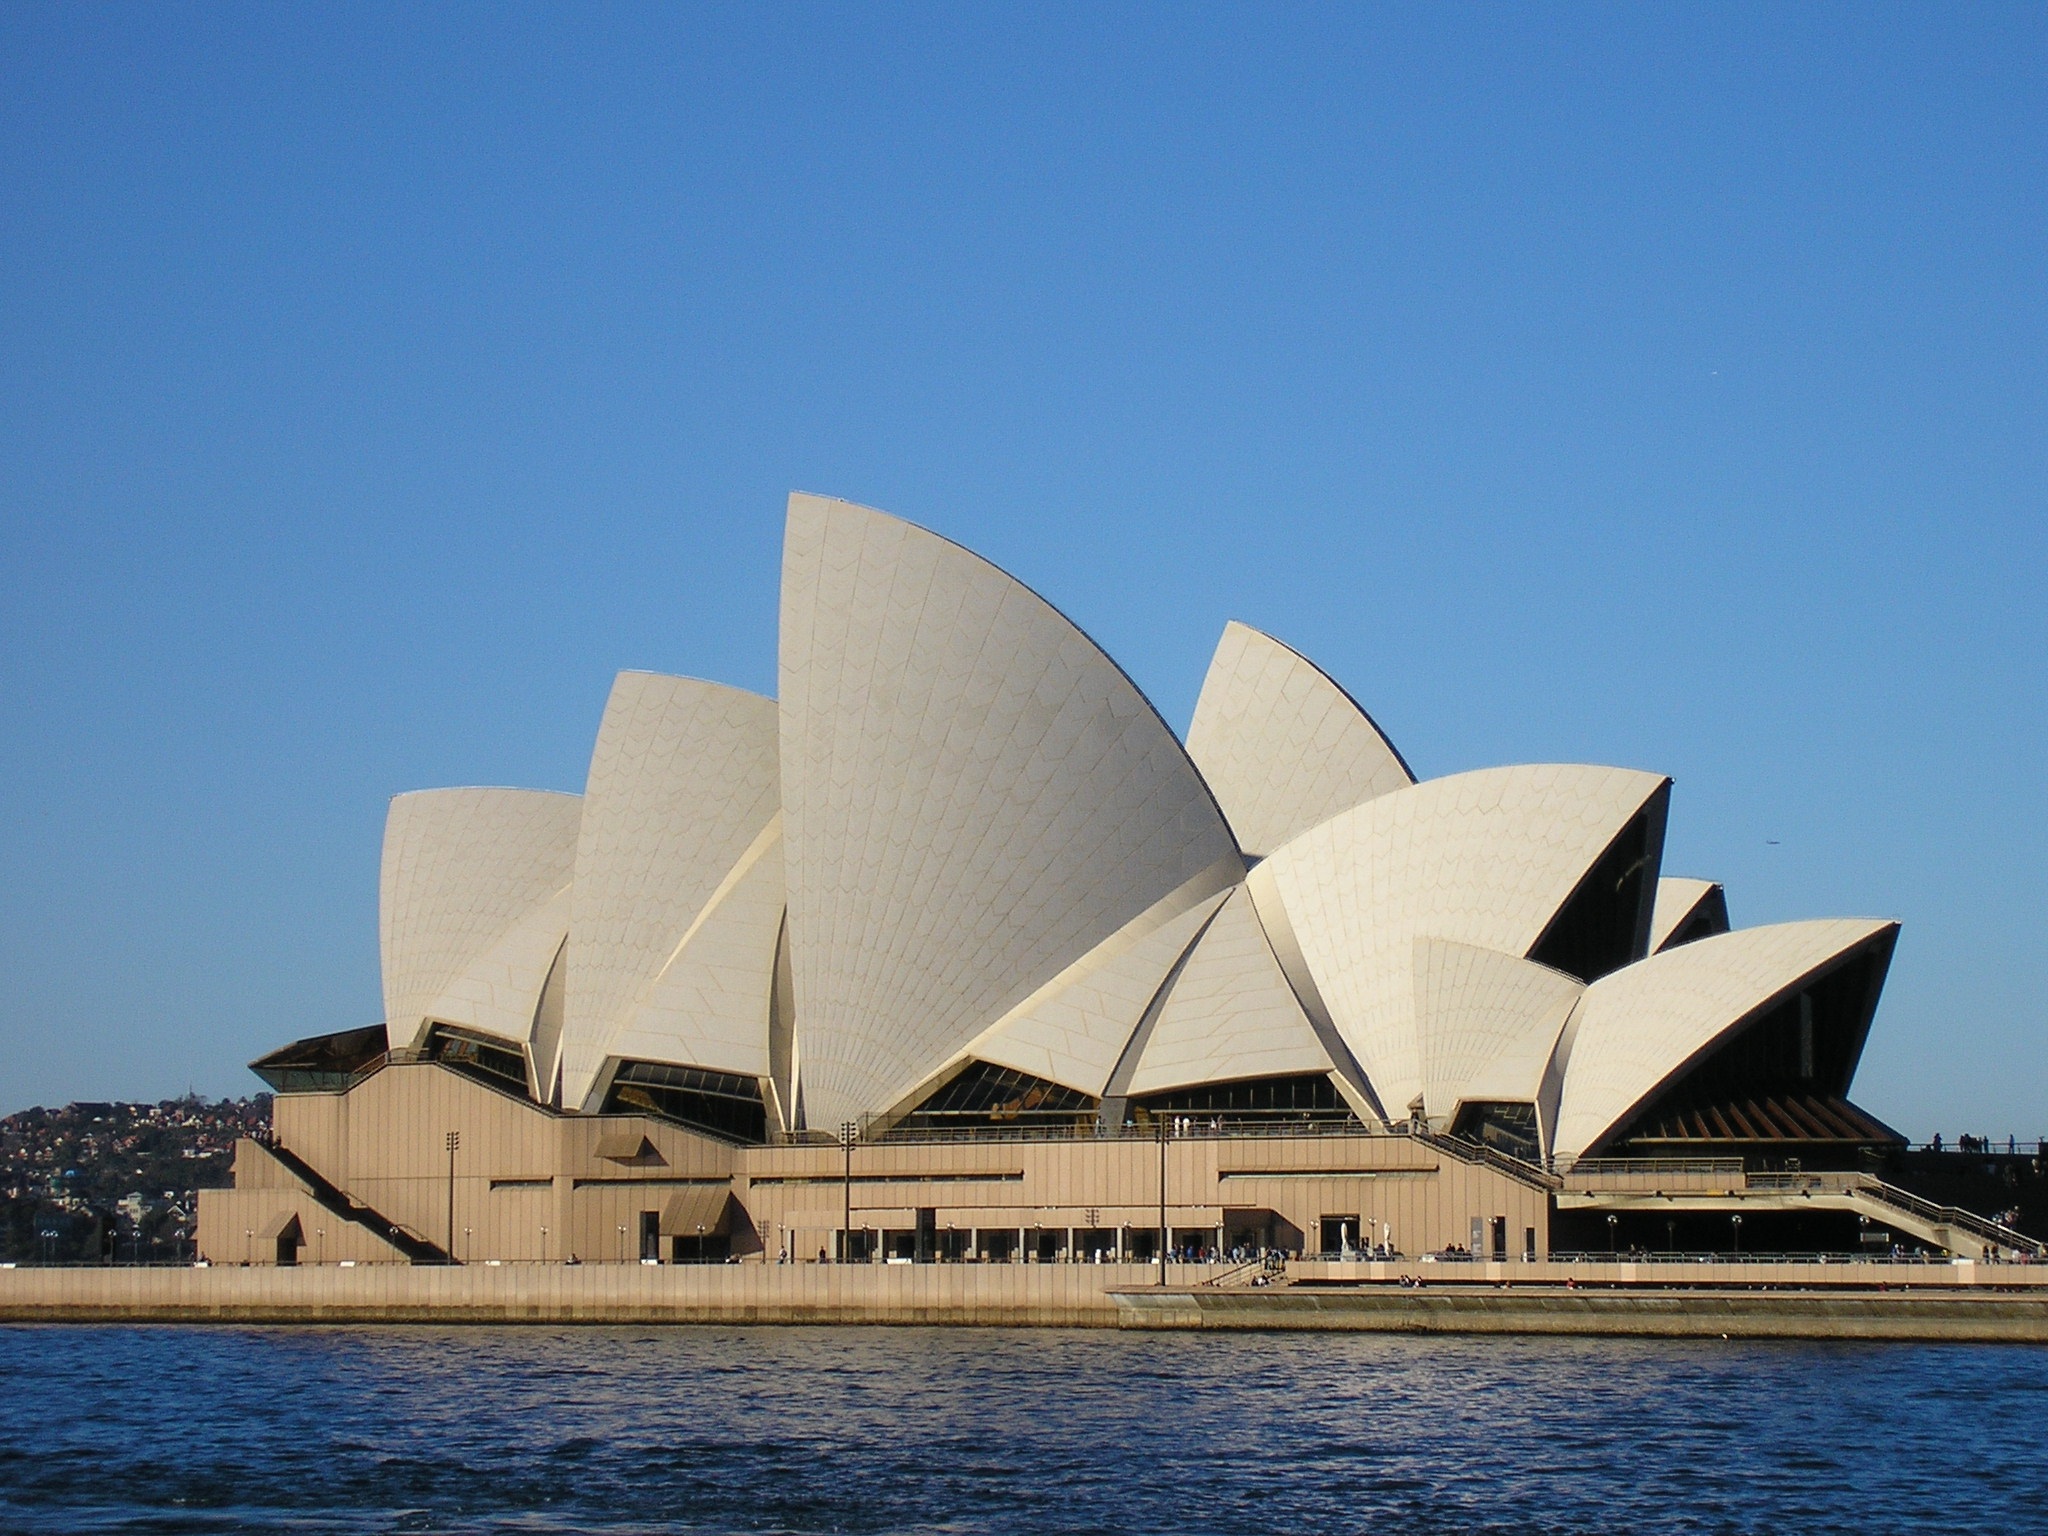
architecture, building, sydney, opera house, landmark, harbour, sydney opera house, australia, tourist attraction, icon